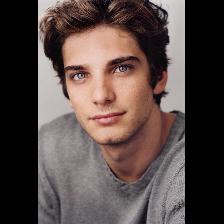
Label: Human